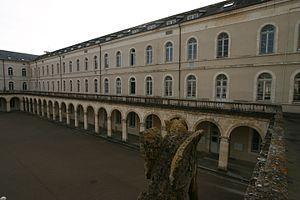
Façade du Bâtiment C du lycée [Jacques Cœur], [Bourges], [France]
Le lycée Jacques-Cœur est un lycée général technologique et professionnel situé à Bourges dans le département du Cher en France. C'était autrefois un petit séminaire qui se nommait Saint-Célestin, fondé en 1856. Il a été le cadre d'un congrès ecclésiastique national en 1900. Le petit séminaire Saint-Célestin est fermé en 1906 à la suite de la loi de séparation des Églises et de l'État de 1905.